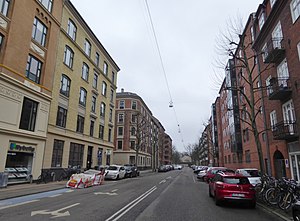
Sankt Nikolaj Vej
Sankt Nikolaj Vej set fra Falkoner Allé.
Sankt Nikolaj Vej er en gade på Frederiksberg i København, der går fra Falkoner Allé til Hostrupsvej. Gaden er opkaldt efter den katolske helgen Sankt Nikolaj omkring 1871, men det vides ikke hvorfor.